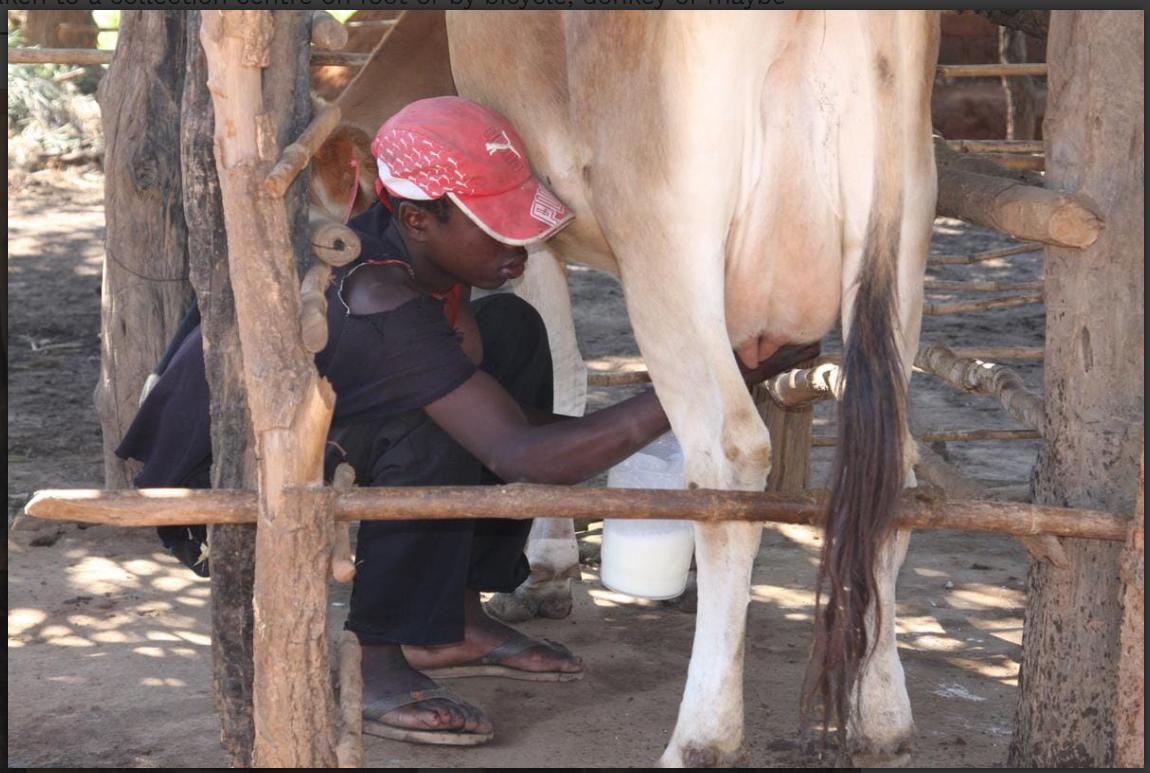
Mtu amevalia slipasi na vazi nyeusi, kofia nyekundu, ng'ombe,Kuna miti, anakamua, amebeba jagi ambayo anatumia kukamulia.